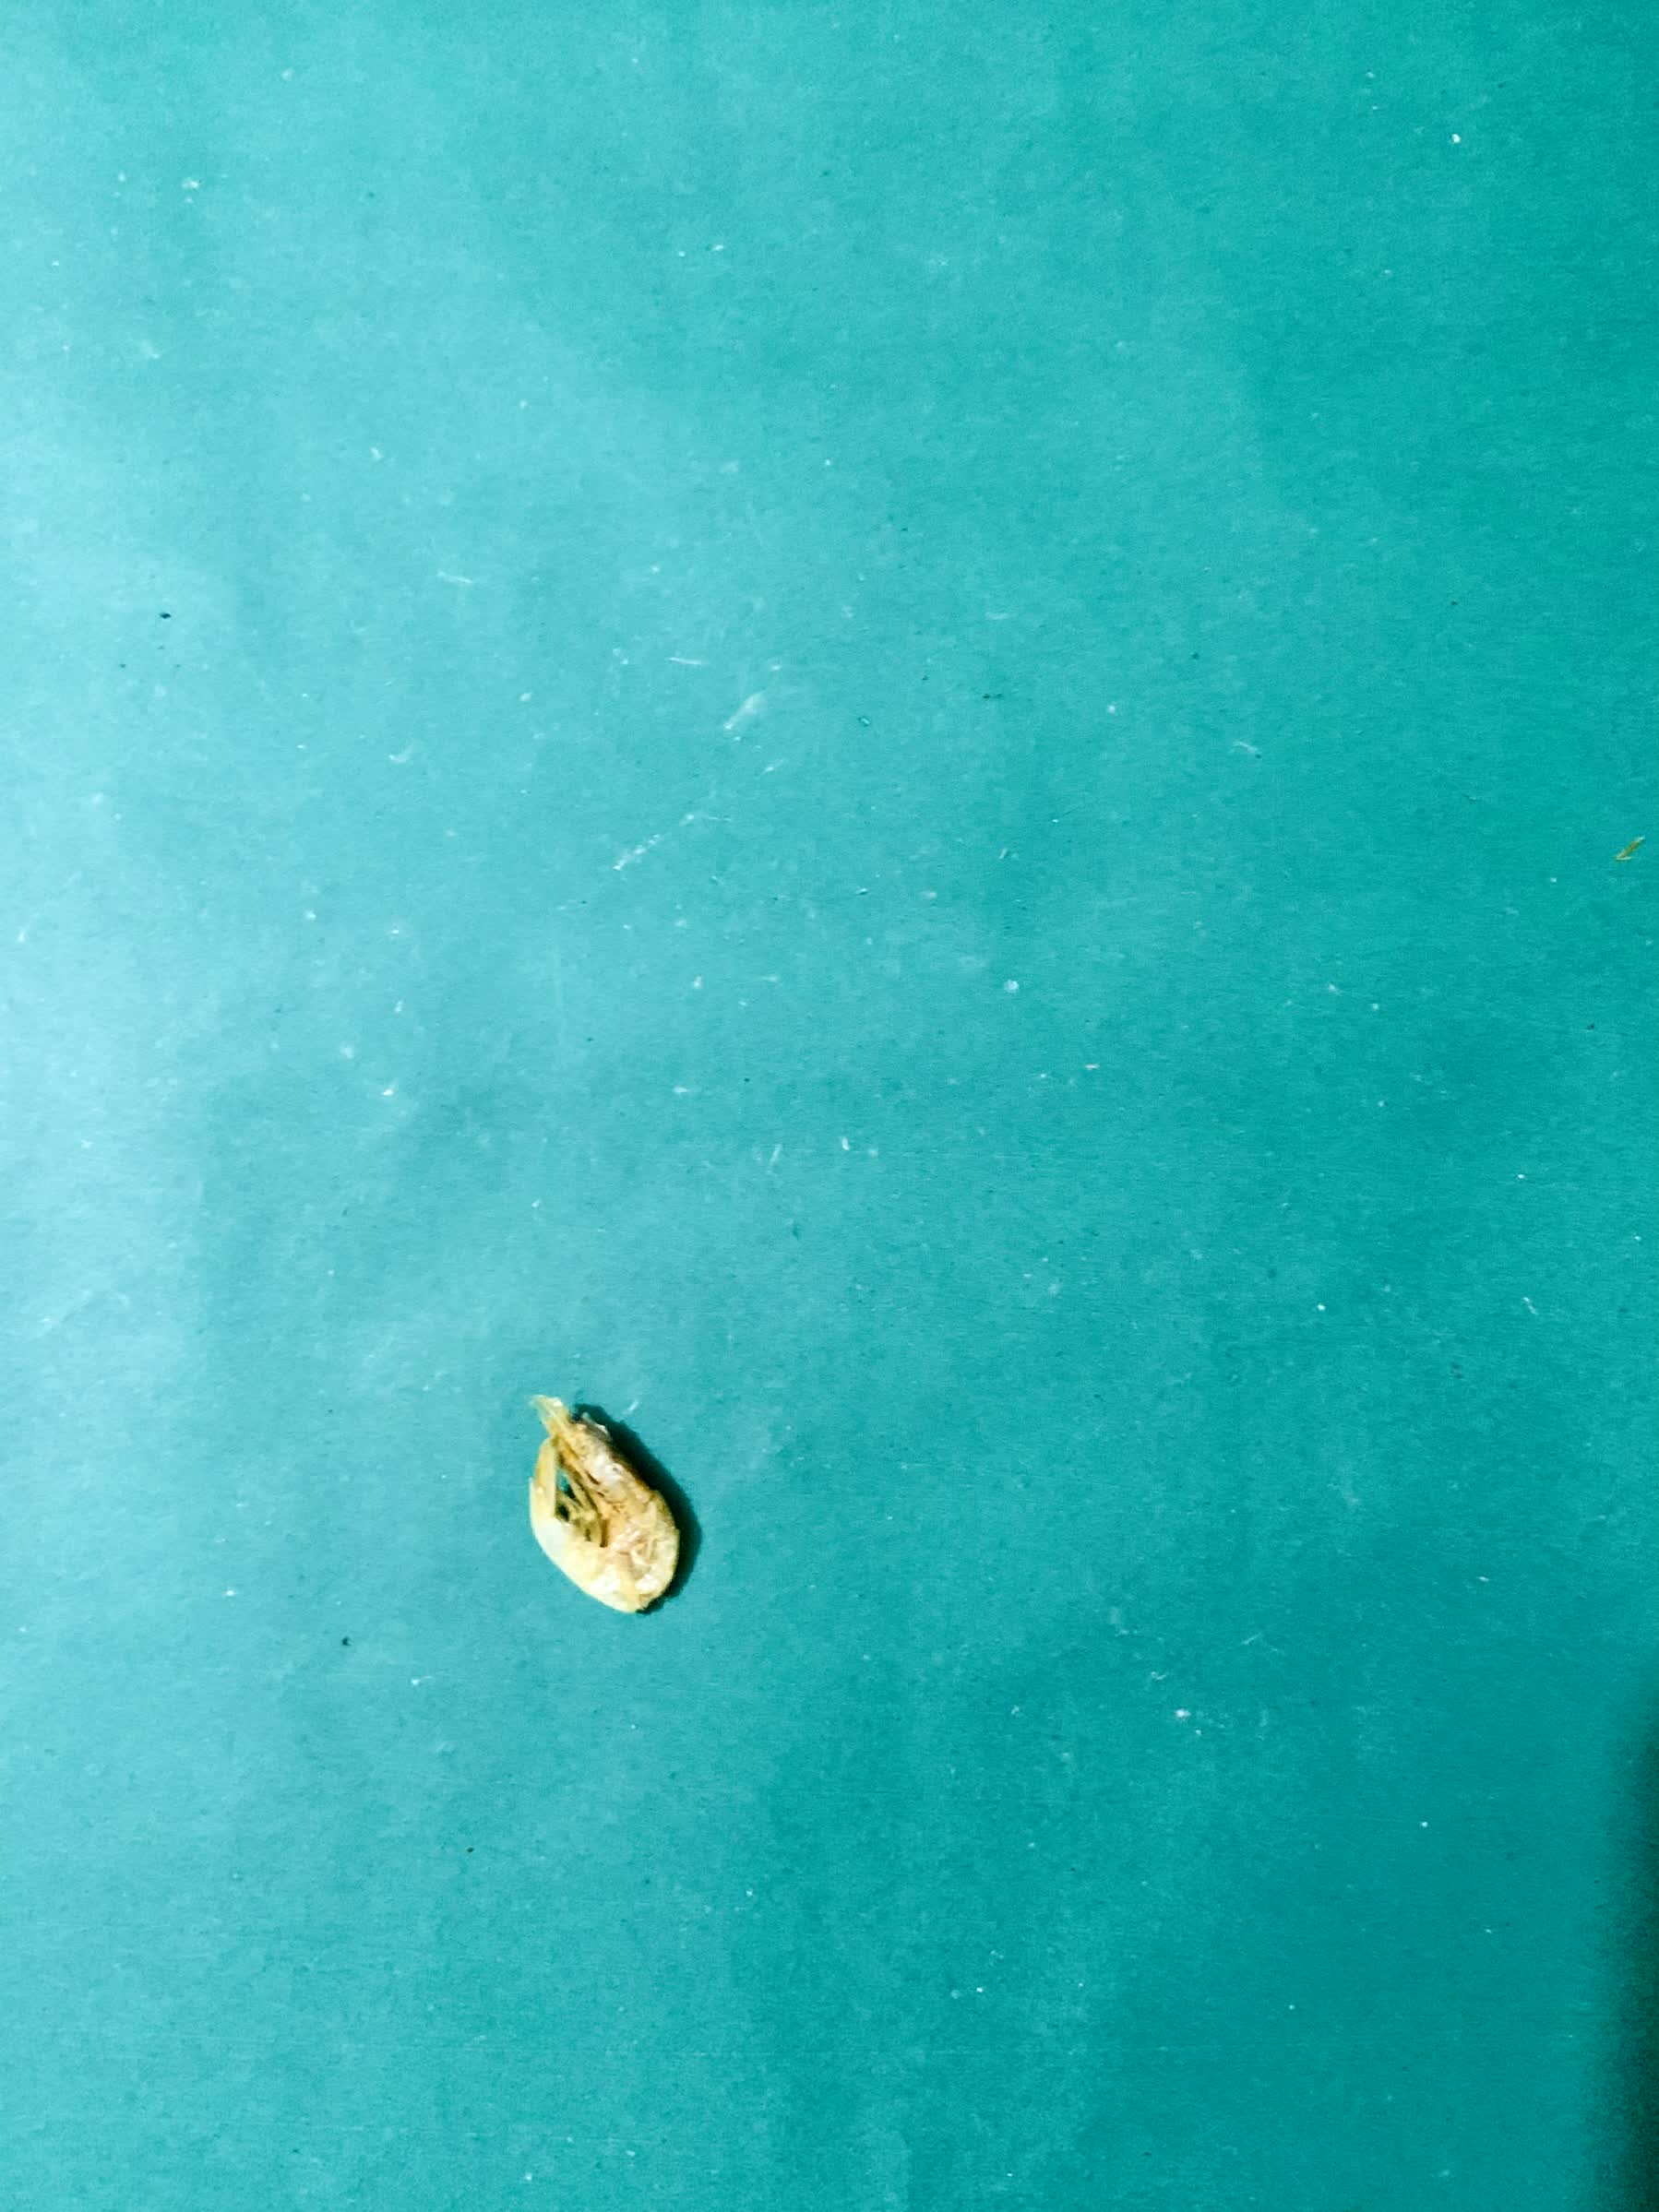
Species: chingri